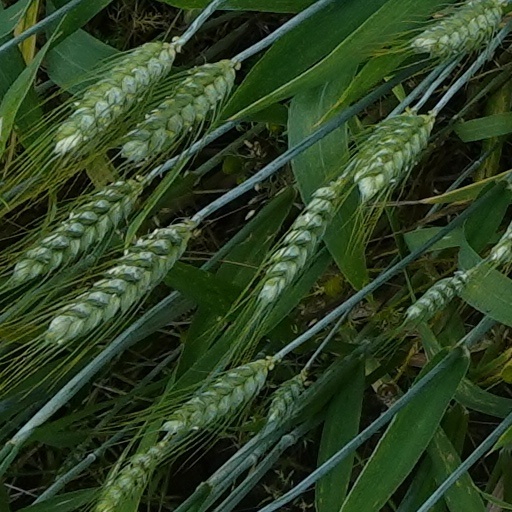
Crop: wheat